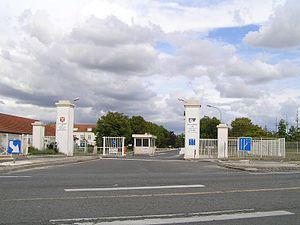
Châteaubernard est une commune du Sud-Ouest de la France, située dans le département de la Charente dans la banlieue sud de Cognac, en région Nouvelle-Aquitaine.
La base aérienne 709 de Cognac Châteaubernard est située dans le département de la Charente, à six kilomètres au sud de Cognac, principalement sur le territoire de la commune de Châteaubernard, avec une partie des pistes sur le territoire de Genté.